2025 Nobel Prize in Literature

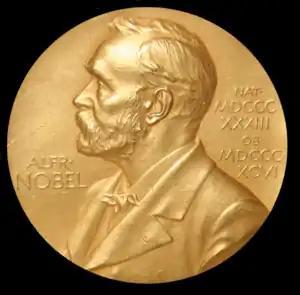
"in the field of literature, produced the most outstanding work in an idealistic direction".

The 2025 Nobel Prize in Literature is an international literary prize established according to Alfred Nobel's will that will be announced by the Swedish Academy in Stockholm, Sweden, on 9 October 2025 and awarded on 10 December 2025.